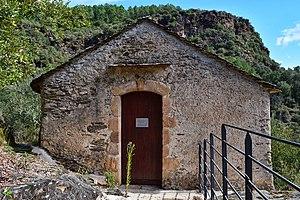
Chapelle de Mandajors